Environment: lab
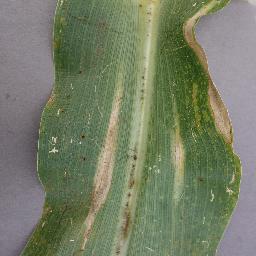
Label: northern_corn_leaf_blight